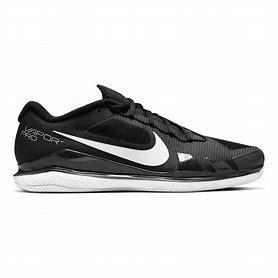
Brand: Nike
Model: Court Air Zoom Vapor 11